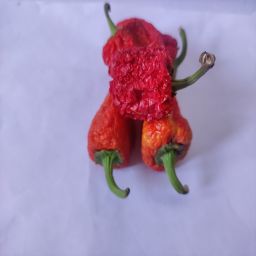
Crop: Bell Pepper
Quality: Dried